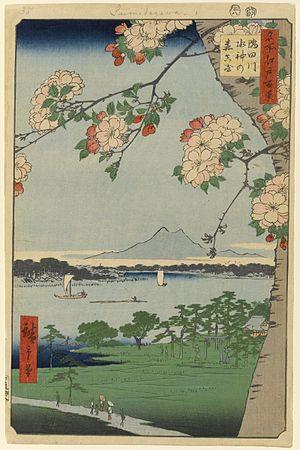
Les Cent vues d'Edo constituent, avec Les Cinquante-trois Stations du Tōkaidō et Les Soixante-neuf Stations du Kiso Kaidō, l'une des séries d'estampes majeures que compte l'œuvre très abondante du peintre japonais Hiroshige. Malgré le titre de l'œuvre, réalisée entre 1856 et 1858, il y a en réalité 119 estampes qui toutes utilisent la technique de la xylographie. La série appartient au style de l'ukiyo-e, mouvement artistique portant sur des sujets populaires à destination de la classe moyenne japonaise urbaine qui s'est développée durant l'époque d'Edo. Plus précisément, elle relève du genre des meisho-e célébrant les paysages japonais, un thème classique dans l'histoire de la peinture japonaise. Quelques-unes des gravures sont réalisées par son élève et fils adoptif, Utagawa Hiroshige II qui, pendant un temps, utilise ce pseudonyme pour signer certaines de ses œuvres.